Tavan Bogd

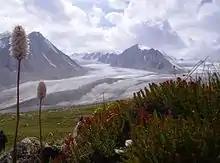
The Tavan Bogd Mountains and glaciers

According to satellite measurements, the total area of the glaciation in the Tavan Bogd massif area amounted to 204 km in 2009. The glaciates area was 213 km in 1989; in other words, the glaciers lost 4.2% of their area over those 20 years.